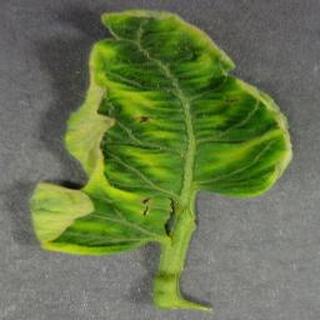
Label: tomato_yellow_leaf_curl_virus